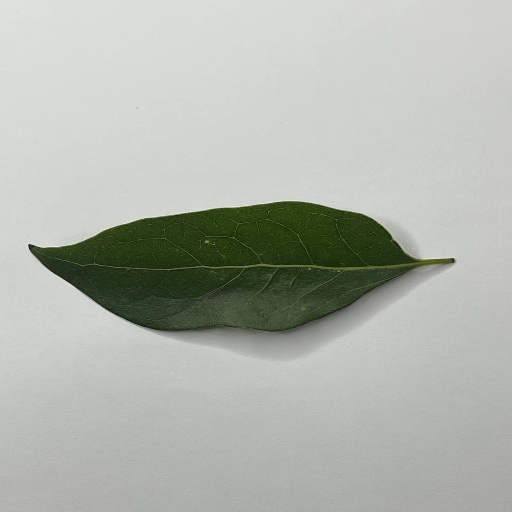
Species: Camphor
Leaf condition: Healthy Leaf